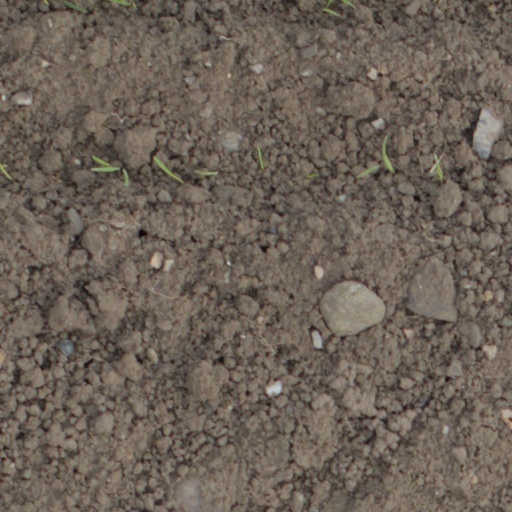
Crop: wheat